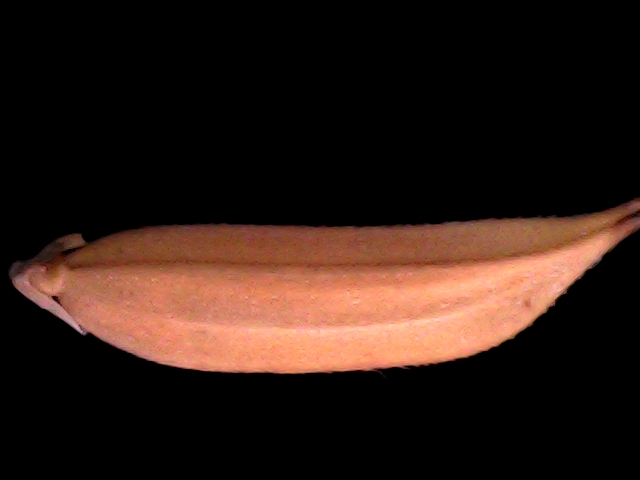
Rice variety: BD70